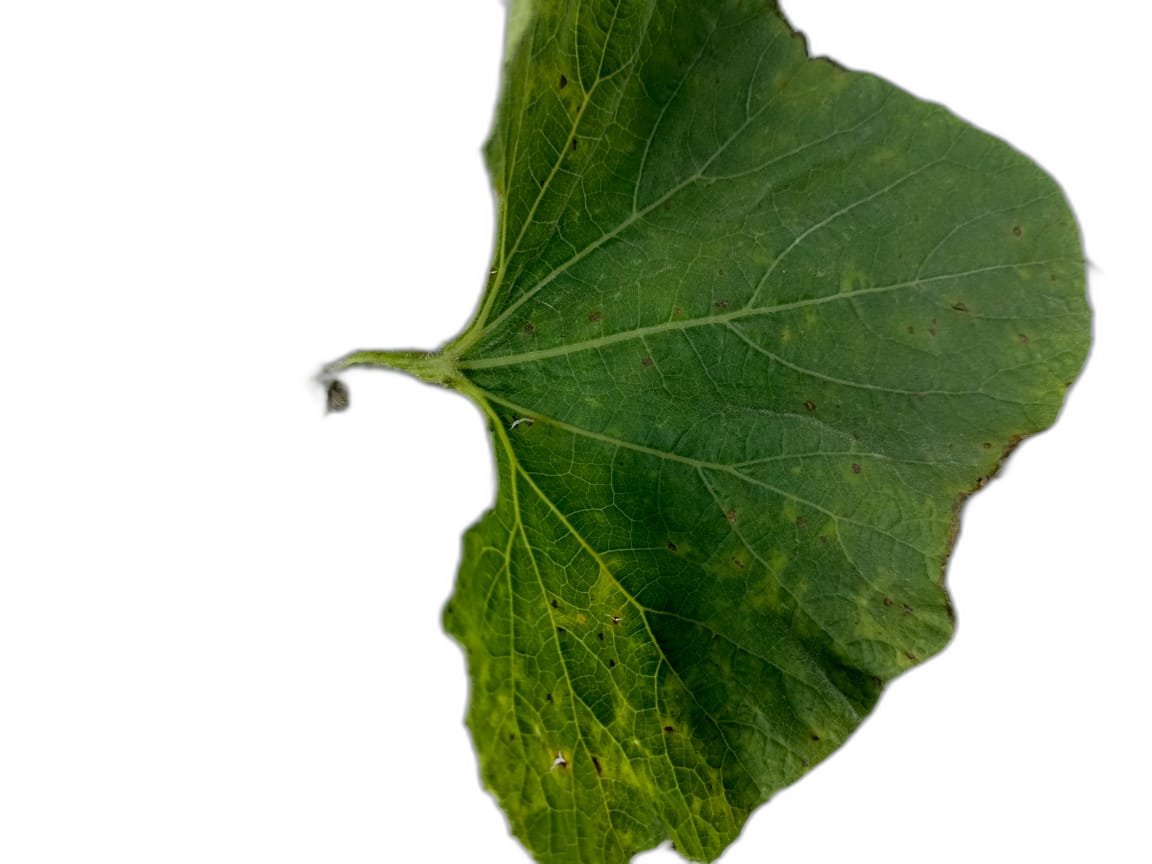
Crop: Bottle Gourd
Label: Alternaria_Leaf_Blight